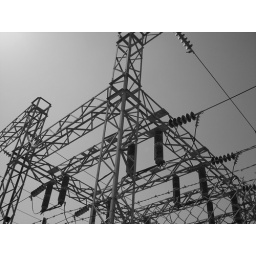
There is a small power generator plant near my home and this is just a picture of wires ane etc.